Virginia Beach, Virginia

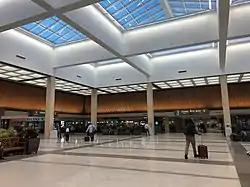
Norfolk International Airport in nearby Norfolk serves the city of Virginia Beach and the surrounding Hampton Roads area.

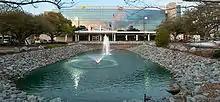
Sentara Virginia Beach General Hospital

Virginia Beach is home to three universities and branch centers for several other universities. Atlantic University a for-profit holistic learning institution is located in Virginia Beach and was founded in 1930. Regent University, a private university founded by Christian evangelist and leader Pat Robertson, has historically focused on graduate education but has recently established an undergraduate program as well. Virginia Wesleyan University is a private university in Virginia Beach, Virginia, that was founded in 1961 by Methodist minister Joseph Shackford Johnston.